Tufsingdalen Church

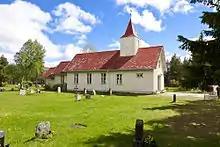
View of the church

Tufsingdalen Church is a parish church of the Church of Norway in Os Municipality in Innlandet county, Norway. It is located in the village of Tufsingdal. It is one of the churches for the Narbuvoll parish which is part of the Nord-Østerdal prosti (deanery) in the Diocese of Hamar. The white, wooden church was built in a long church design in 1920 using plans drawn up by the architect Peder Sæther. The church seats about 120 people.